Question: Please indicate a possible affordance area of the chair that can be used for sitting on
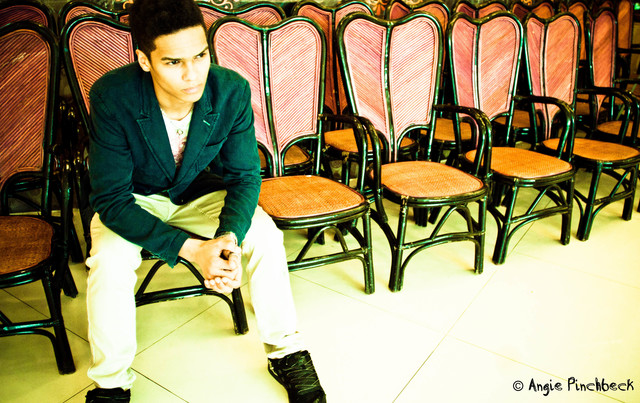
Answer: [546.5, 130.5, 633.5, 163.5]